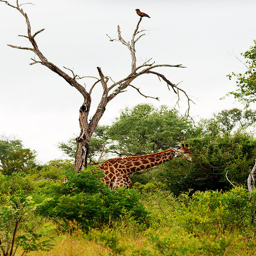
A giraffe stands in some grass near a big tree.
A giraffe is standing by a bird in a tree.
A giraffe in shrubbery and next to a barren tree.
Giraffe next to a bare tree with a bird in it.
A giraffe standing in the grass and bushes, next to a bare tree that has one bird perched at the top of it.